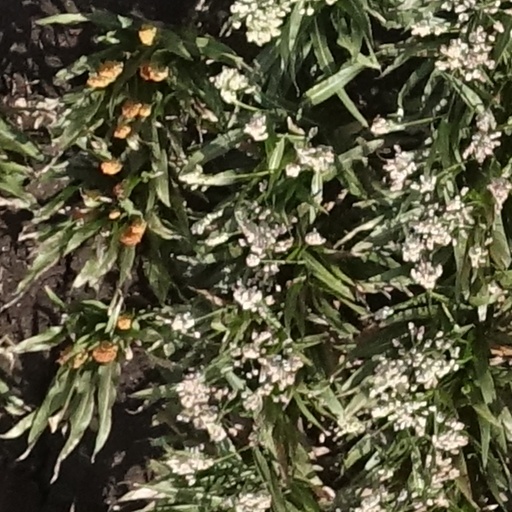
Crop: sorghum